Fawley railway station

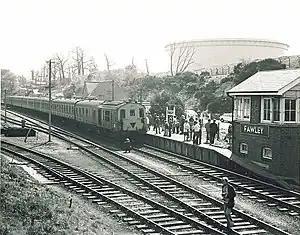
Private charter train at Fawley, 23 April 1978

Fawley railway station was the terminus of the Totton, Hythe and Fawley Light Railway, which was built along the coast of Southampton Water to connect and Fawley and to provide a freight link from the South West Main Line to Fawley Refinery.